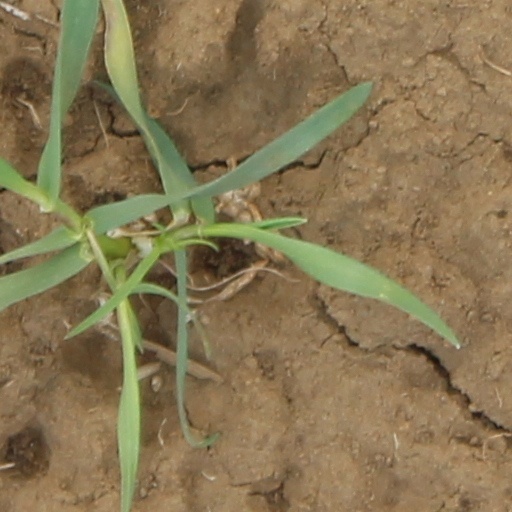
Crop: wheat